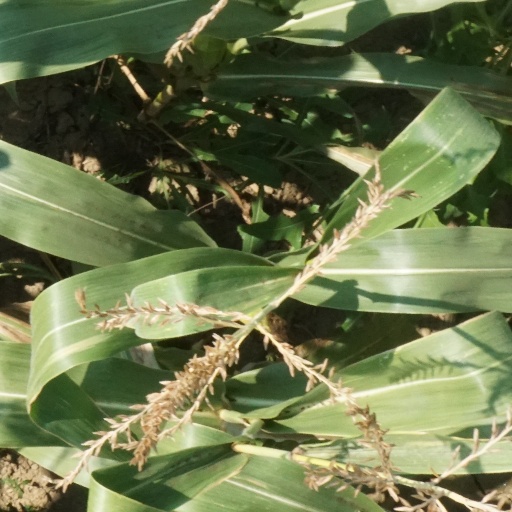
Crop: maize; corn